Maple Mill, Oldham

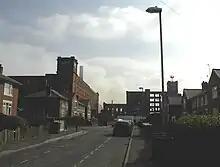
Maple Mills after the 2009 fire. Mill 1 is on the left. The remains of Mill 2 are on the right.

On 21 April 2009, a fire started near the diesel generator of the kitchen factory (Maple No.2) and ignited the contents of propane cylinders and pallets. Sixty firefighters used ten fire engines and "a number of specialist appliances, including two aerial appliances, to contain the fire." Fire Service spokesman Paul Duggan said: "The fire is thought to have started in a diesel generator then spread to some wooden pallets and propane cylinders nearby, some of which exploded as a result. There were people inside at the time but there were no reported injuries or any reports of anyone missing." Local townspeople near the area had been left without water or very little The building is burnt out.